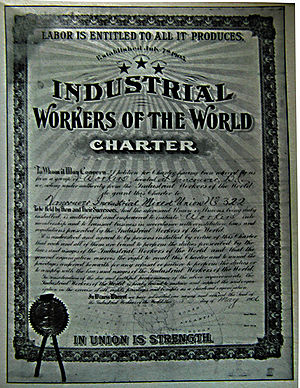
Industrial Workers of the World
IWWs første charter fra 1906.
Industrial Workers of the World, forkortet IWW, er en international, syndikalistisk arbejderorganistation med hovedkvarter i Cincinatti, Ohio, USA, som blev stiftet den 27. juni 1905 i Chicago, USA. Da IWW var størst i 1923, havde organisationen godt 100.000 medlemmer, de såkaldte Wobblies, og kunne regne med støtte fra yderligere 300.000 sympatisører. Medlemstallet faldt drastisk efter en indre splittelse i 1924, og i dag har IWW godt 2.000 medlemmer.